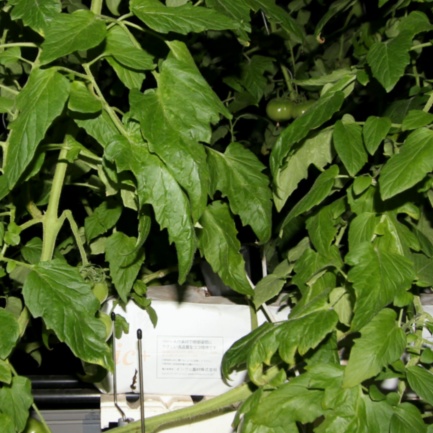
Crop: tomato